Haydenfilms

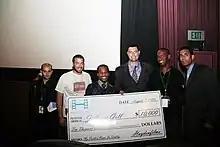
Johnny Ray Gill, actor on NBC's "Harry's Law," accepting $10,000 prize.

Drawing on the inspiration of the PSAs created by youth of Olivet Boys & Girls Club, Haydenfilms Institute created an eight-week PSA curriculum known as the Haydenfilms Youth Media Initiative. HFI partnered with the Reading Youth Violence Prevention Program, which aimed to reduce violence in Reading, Pennsylvania, by 5% by 2014. Through this curriculum, 50 youth from Reading, 14 to 18 years of age, received instruction in various skills in filmmaking and production at Kutztown University from October to December 2012. During the program, the students wrote, directed, and starred in 20 public service announcements for 10 Reading-based nonprofit organizations. In May 2013, the 20 PSAs were featured in a 60-day online film competition hosted exclusively on the HFI website. The public was able to view and vote on each student-produced PSA, and the top three winning student teams shared a $10,000 scholarship for further education endeavors. The event was reported on by Youth Today and WFMZ, Channel 69 News.